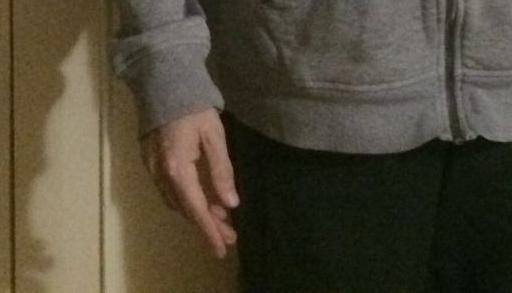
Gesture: no_gesture